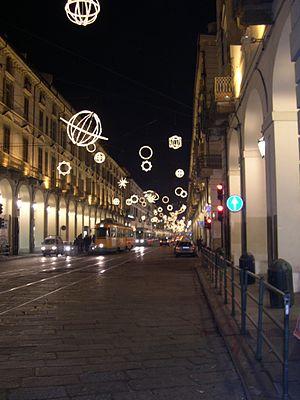
Torino (Piemont, Italie), la rue du Pô, vue de la Piazza Castello.